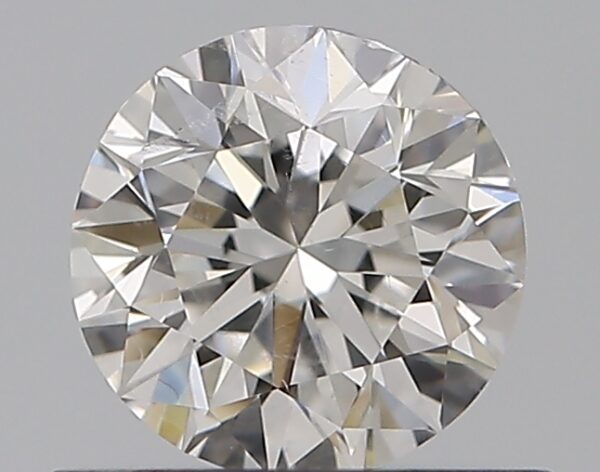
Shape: round
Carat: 0.5
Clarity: SI1
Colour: F
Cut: GD
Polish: EX
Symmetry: VG
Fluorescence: N
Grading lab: GIA
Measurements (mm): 4.91 x 4.97 x 3.23